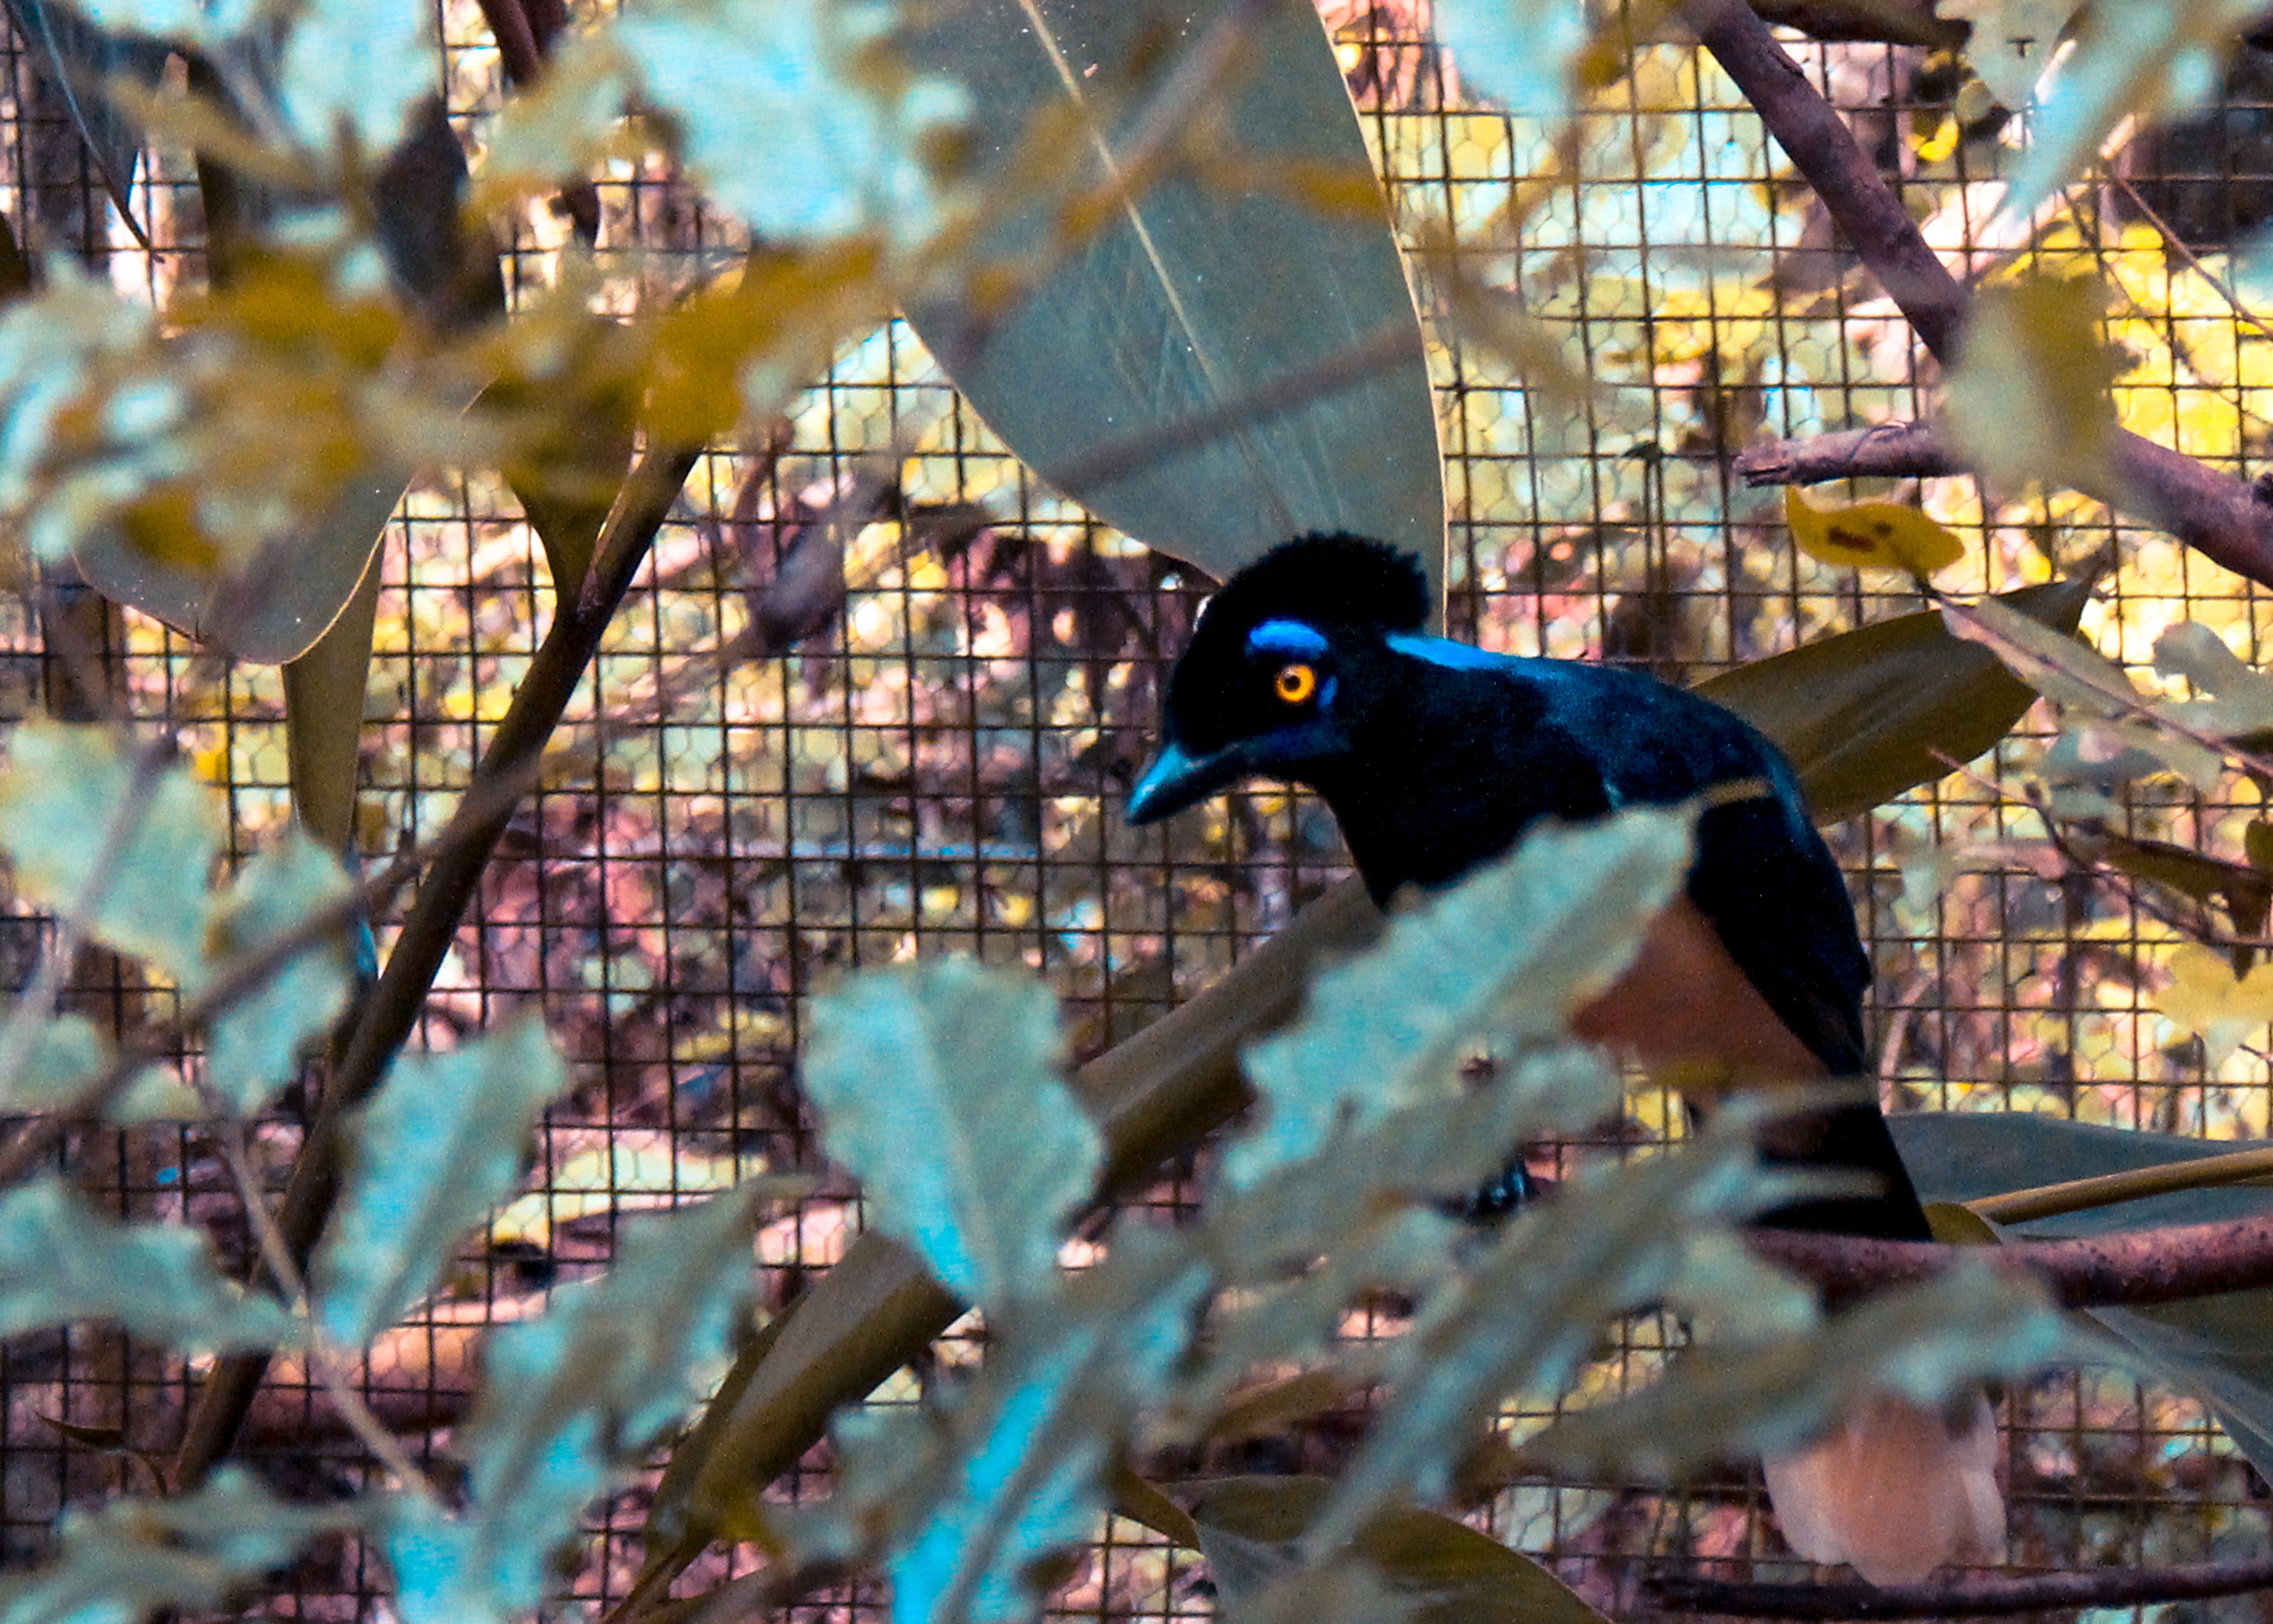
bird, tree, branch, jay, beak, perching bird, plant, crow like bird, songbird